4th Summit of the Americas

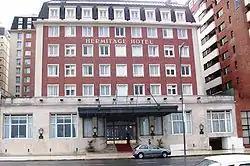
"Hermitage" Hotel, venue for the 2005 summit

Security for the summit included 10,000 local police and national security forces, including Federal Police, National Gendarmerie and Naval Prefecture. More than twenty streets were blockaded in the main beach district. Three concentric rings of chain-link fence were erected in the city, and residents living inside were issued special passes to be permitted in to get to their homes.